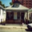
Label: house